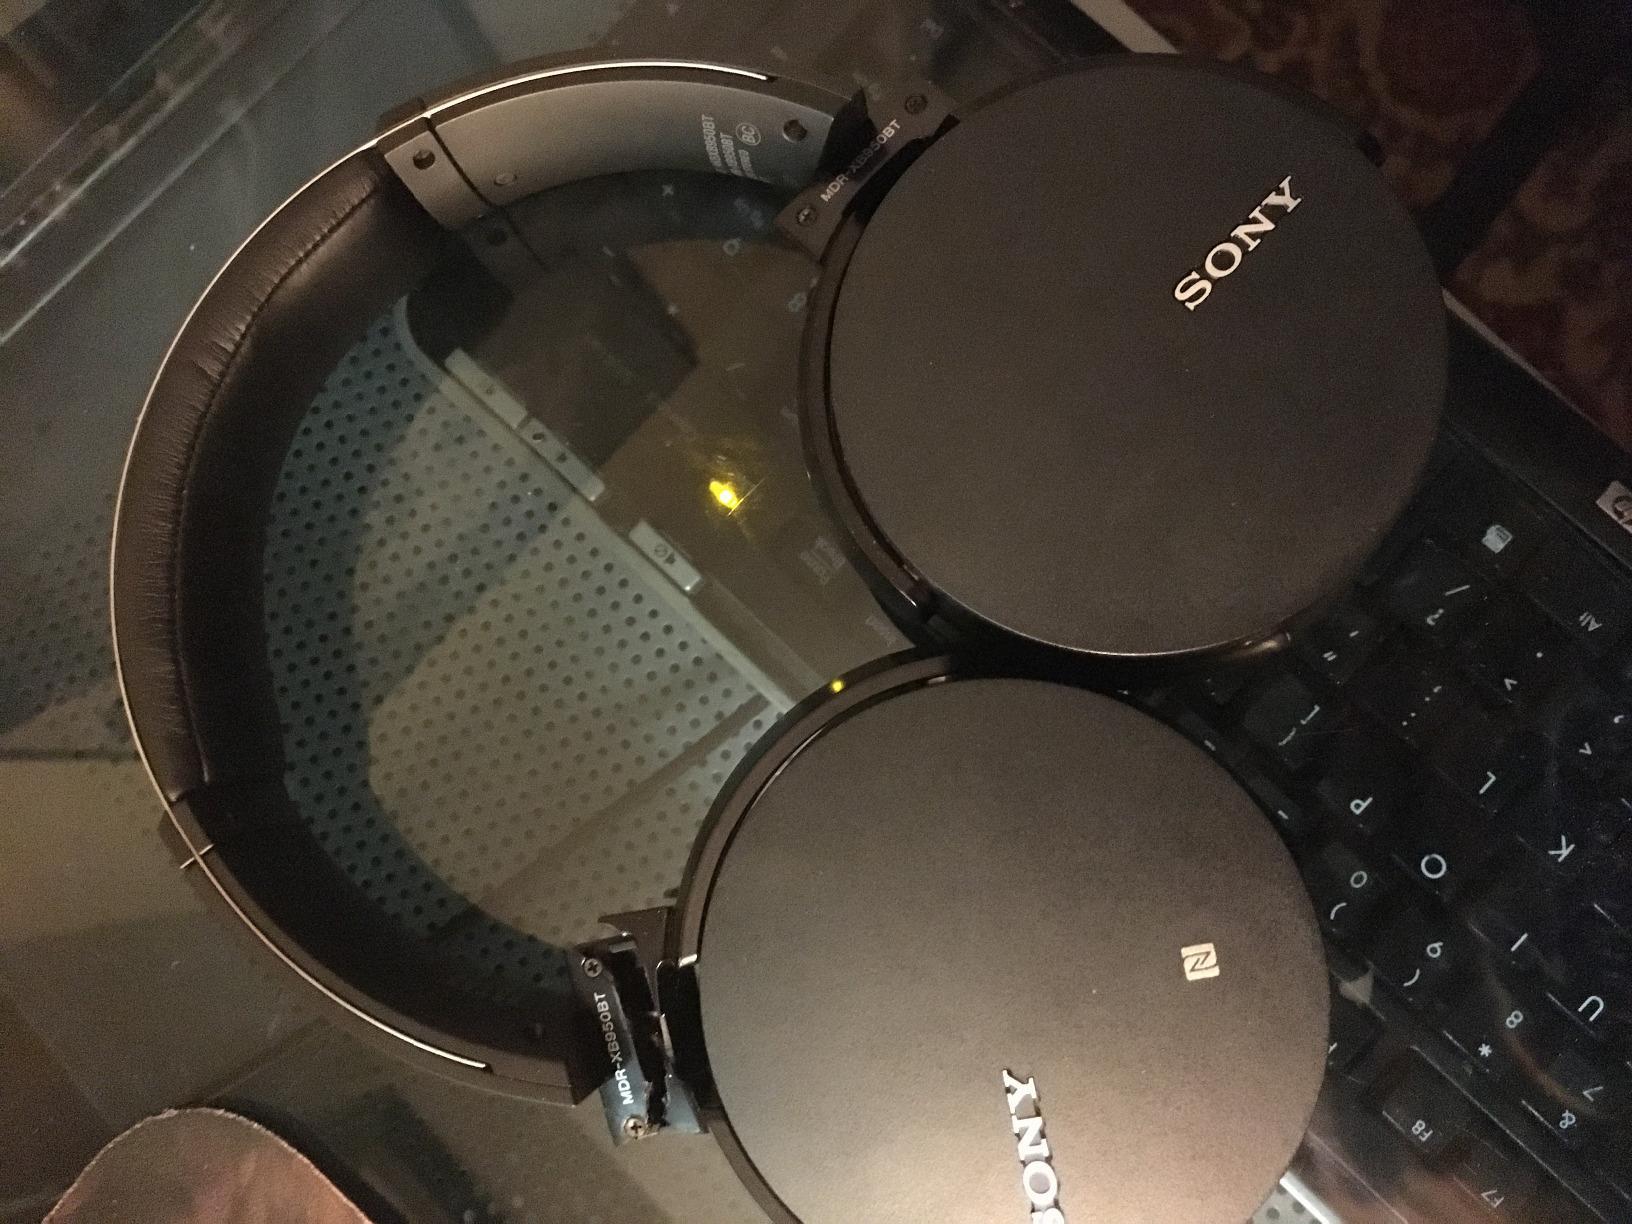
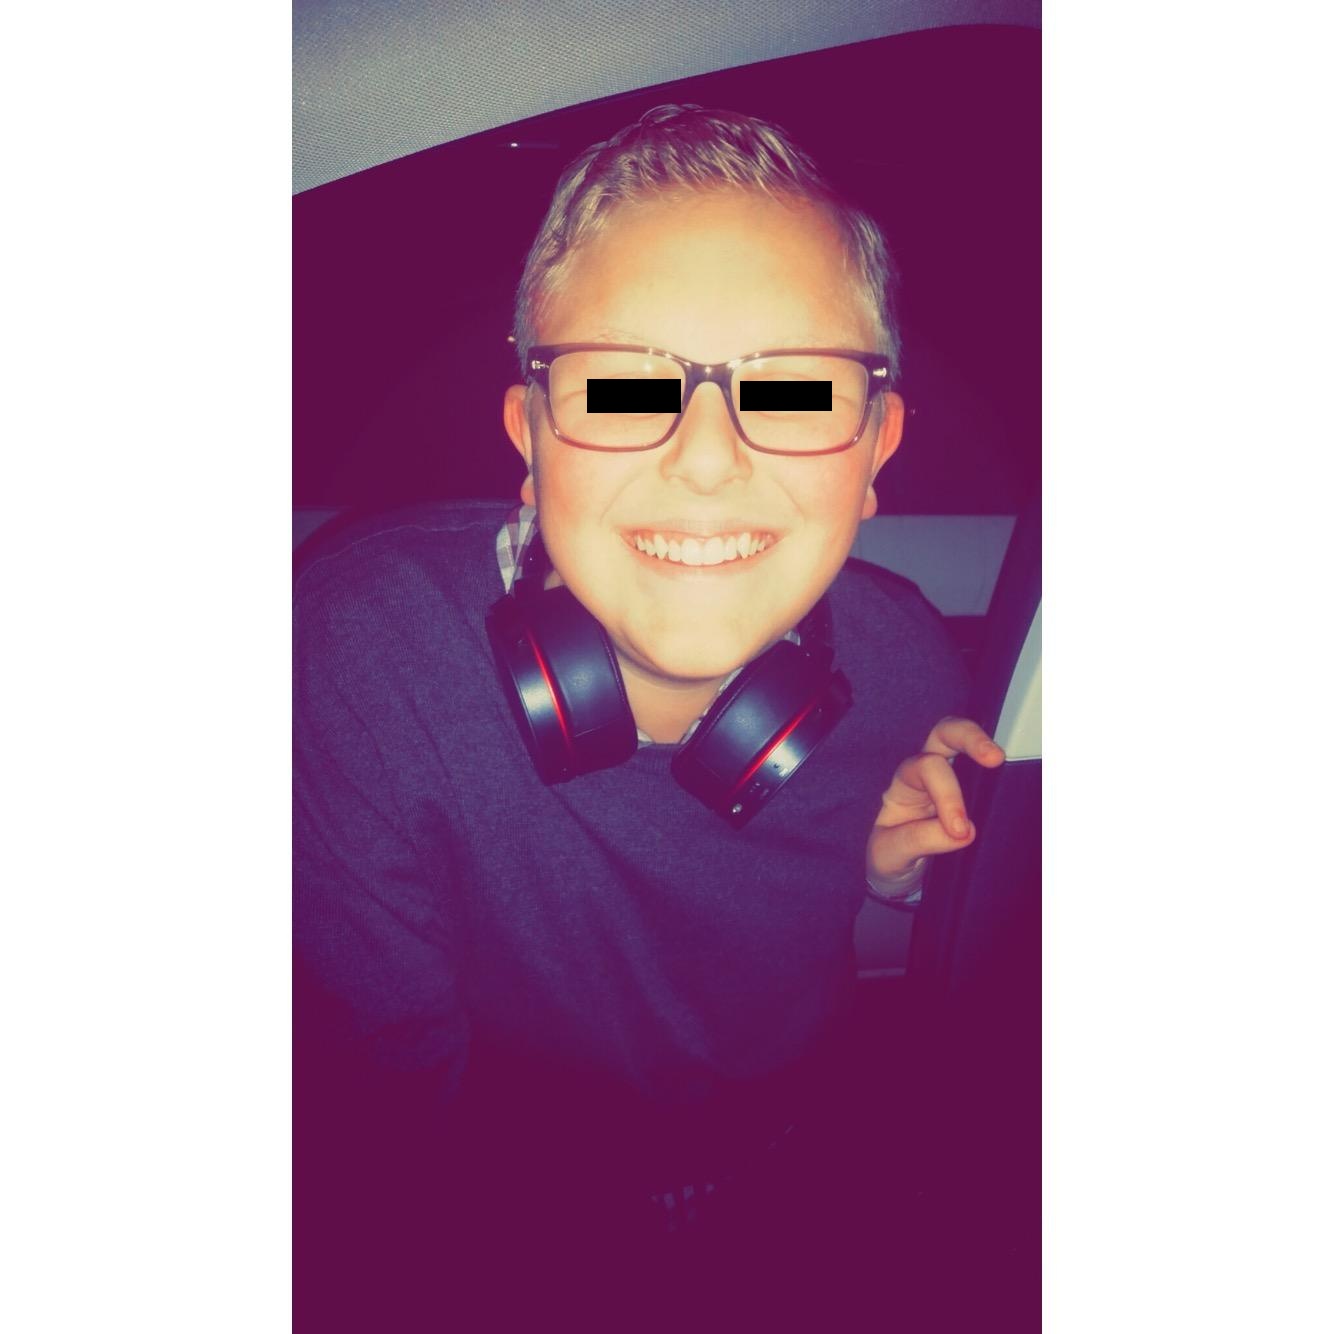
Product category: headphones
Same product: yes